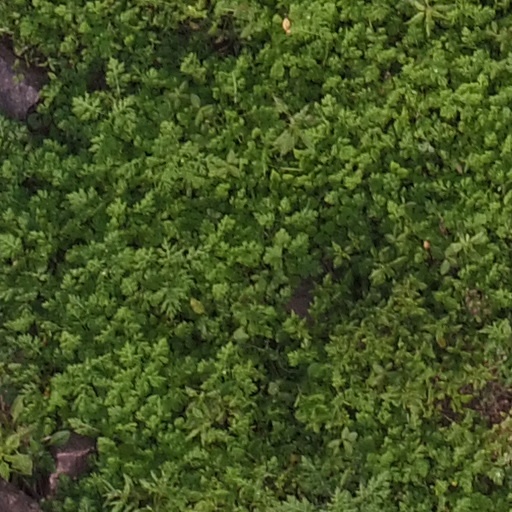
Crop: maize; corn